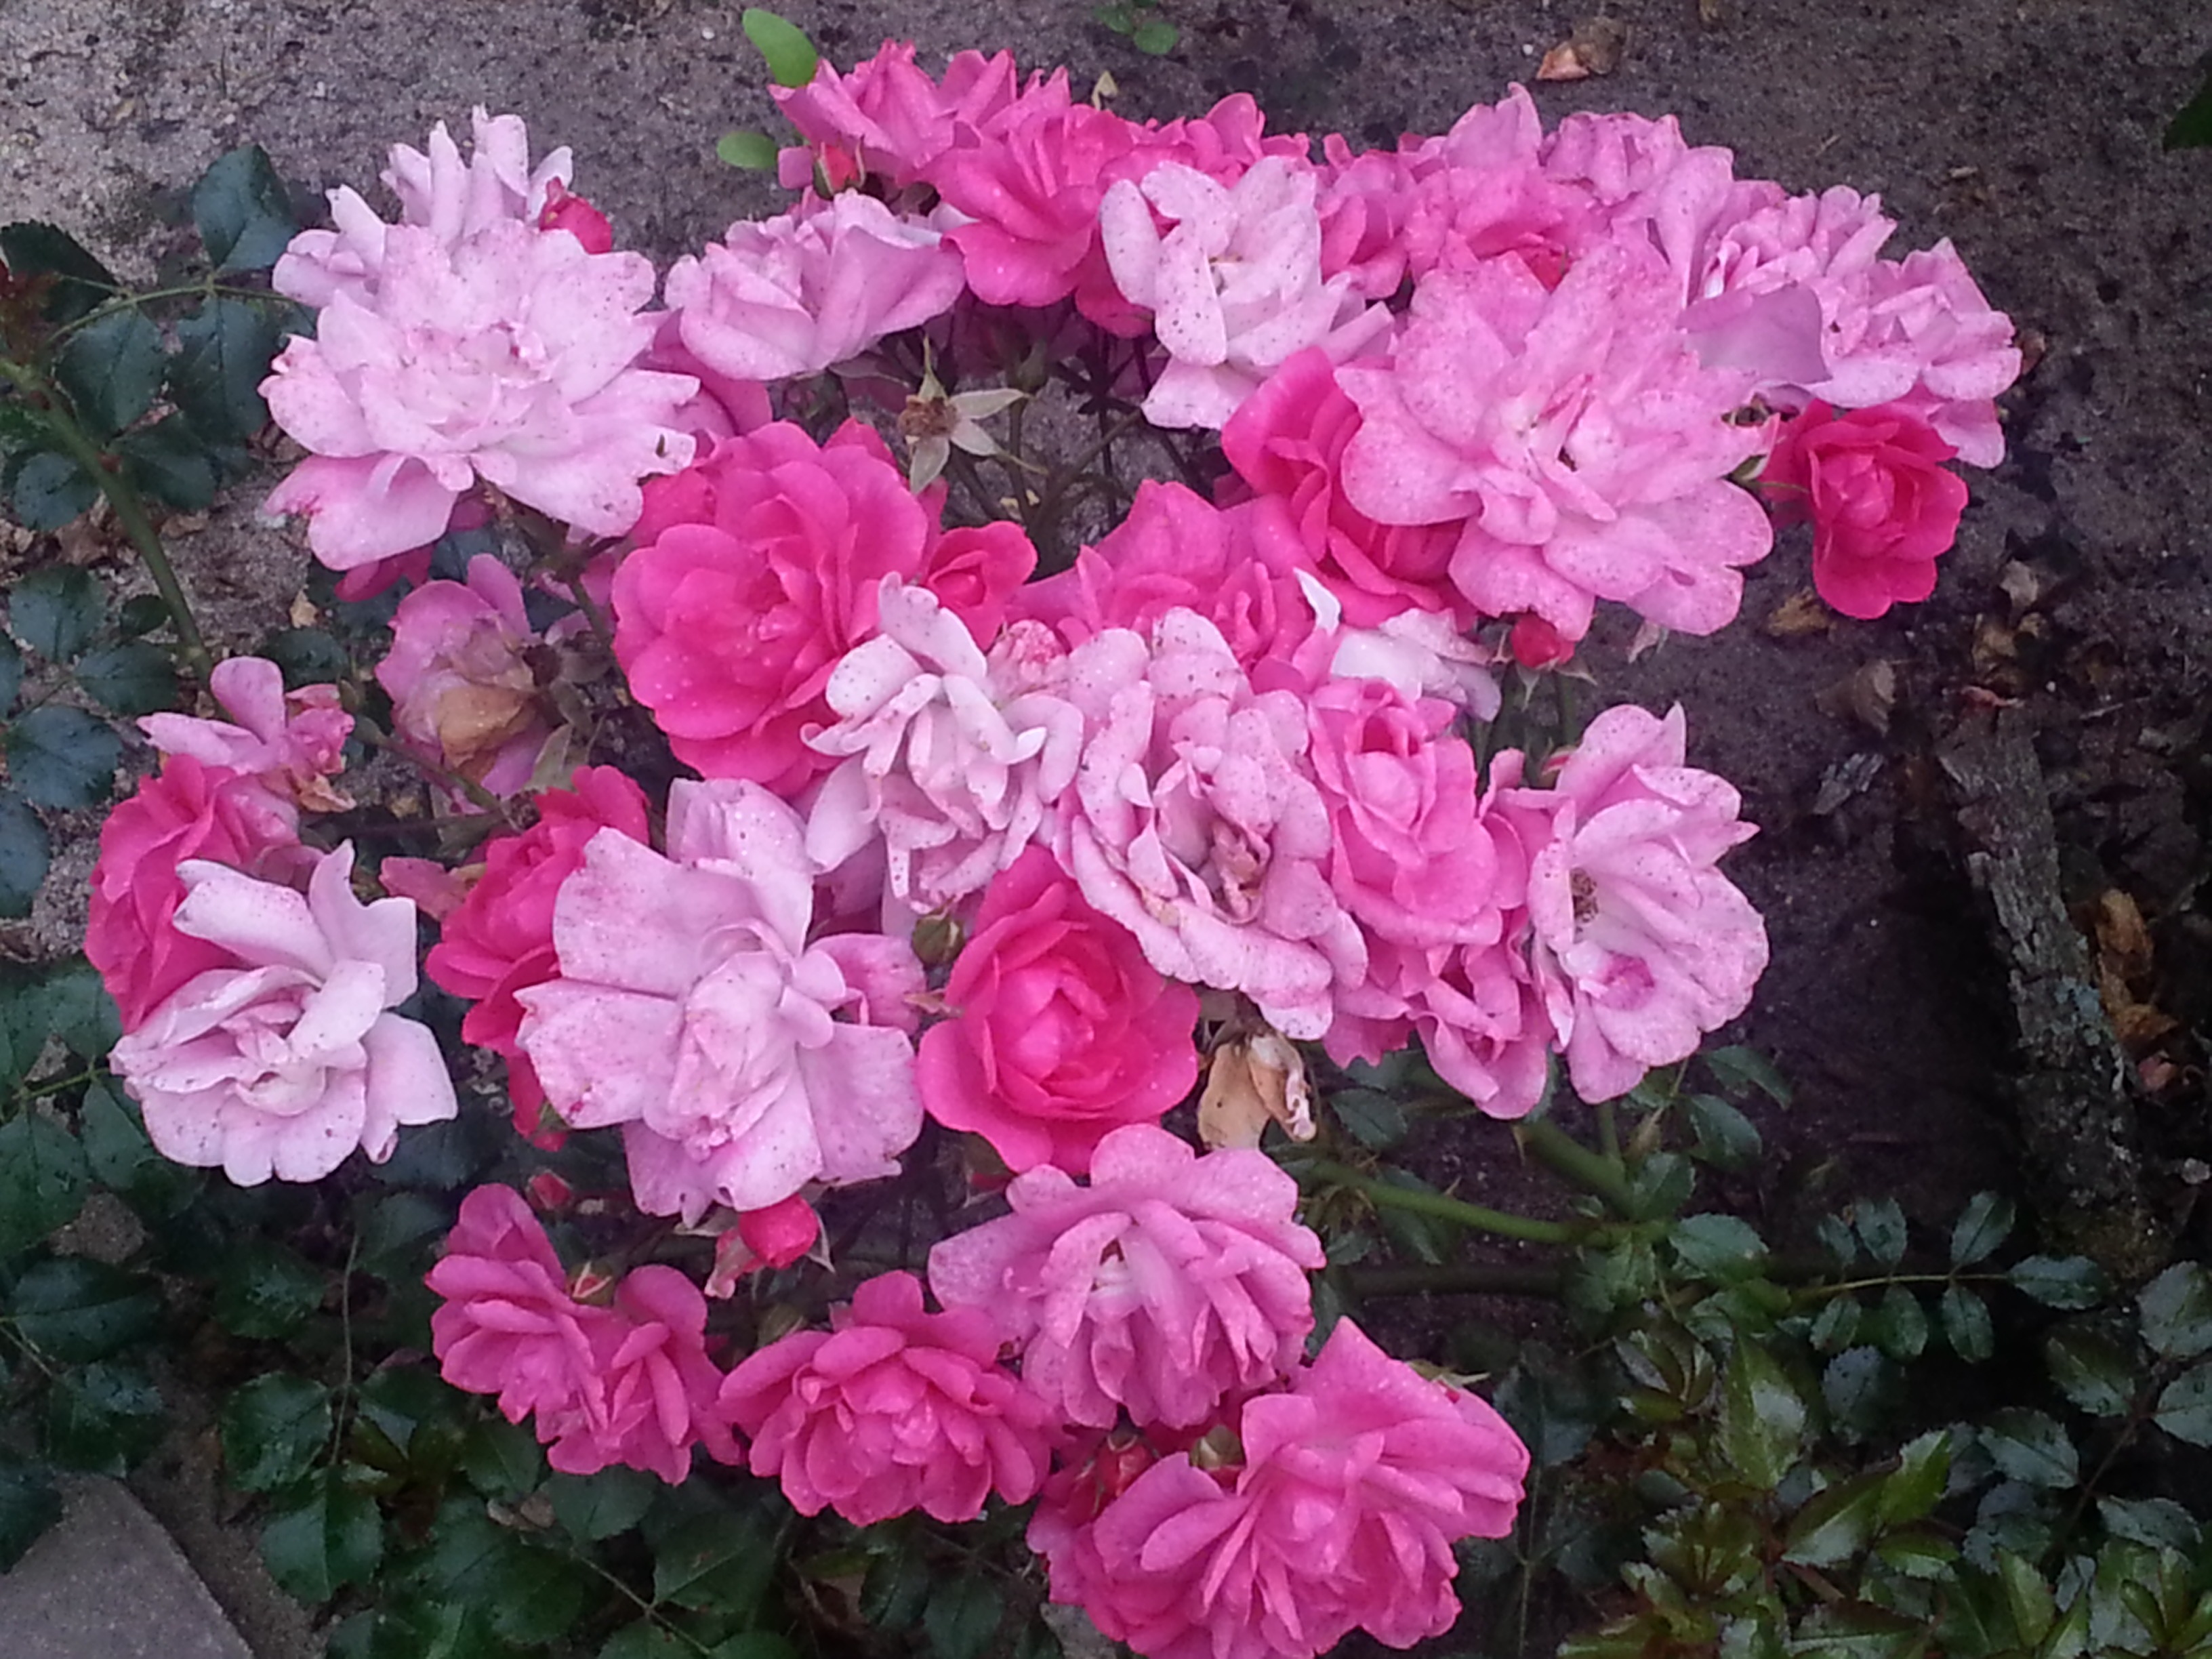
plant, flower, pink, floribunda, flowering plant, shrub, rose family, azalea, rosa centifolia, annual plant, rose, pink family, china rose, petal, rhododendron, subshrub, geranium, herbaceous plant, four o clock family, dianthus, rosa wichuraiana